Harrie B. Chase

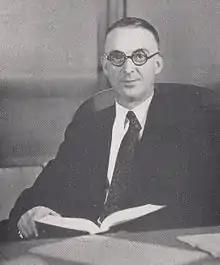

Harrie Brigham Chase (August 9, 1889 – November 17, 1969) was an American lawyer and judge. He served briefly on the Supreme Court of Vermont, and then was a United States circuit judge of the United States Court of Appeals for the Second Circuit.